Tmutarakan

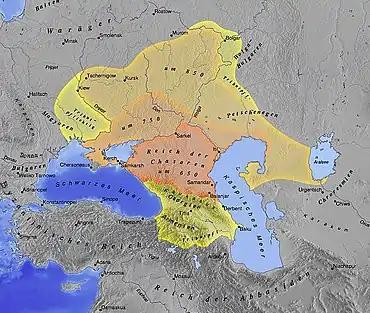
The city of Tmutarakan (Samkarsh) and its international relations during Khazar and Rus times.

Although the exact date and circumstances of Tmutarakan's takeover by Kievan Rus are uncertain, the Hypatian Codex mentions Tmutarakan as one of the towns that Vladimir the Great gave to his sons, which implies that Rus control over the city was established in the late 10th century and certainly before Vladimir's death in 1015. Bronze and silver imitations of Byzantine coinage were struck by the new rulers during this period.